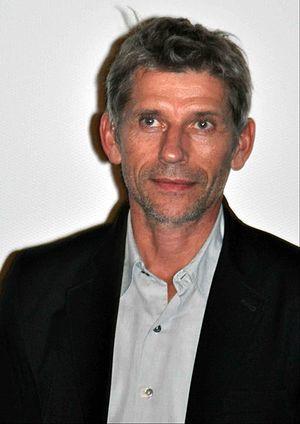
Jacques Gamblin à l'avant-première du film ""Le Nom des gens"""
Jacques Gamblin, né le 16 novembre 1957 à Granville, est un acteur et auteur de théâtre français.